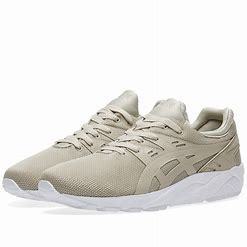
Brand: Asics
Model: Gel Kayano EVO